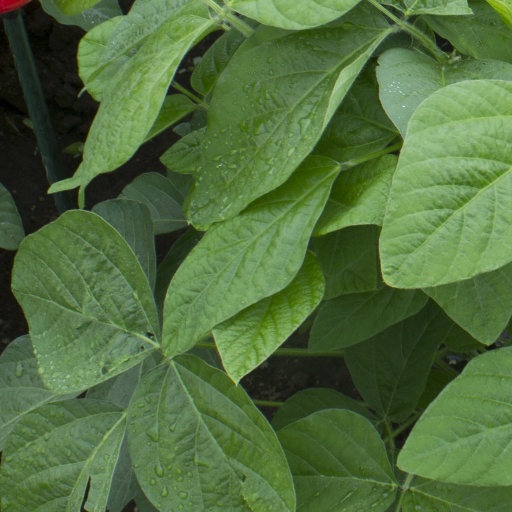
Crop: soybean